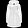
Label: Coat